1966 24 Hours of Le Mans

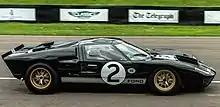
Ford GT40 Mark II

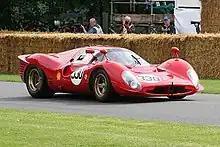
Ferrari 330 P3

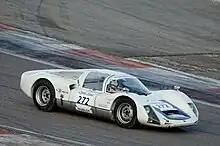
Porsche 906 Carrera

With the new regulations this year the ACO received a huge 103 entry requests. Such was the interest in Group 6 there were 43 prototypes on the starting grid and only 3 GT cars: